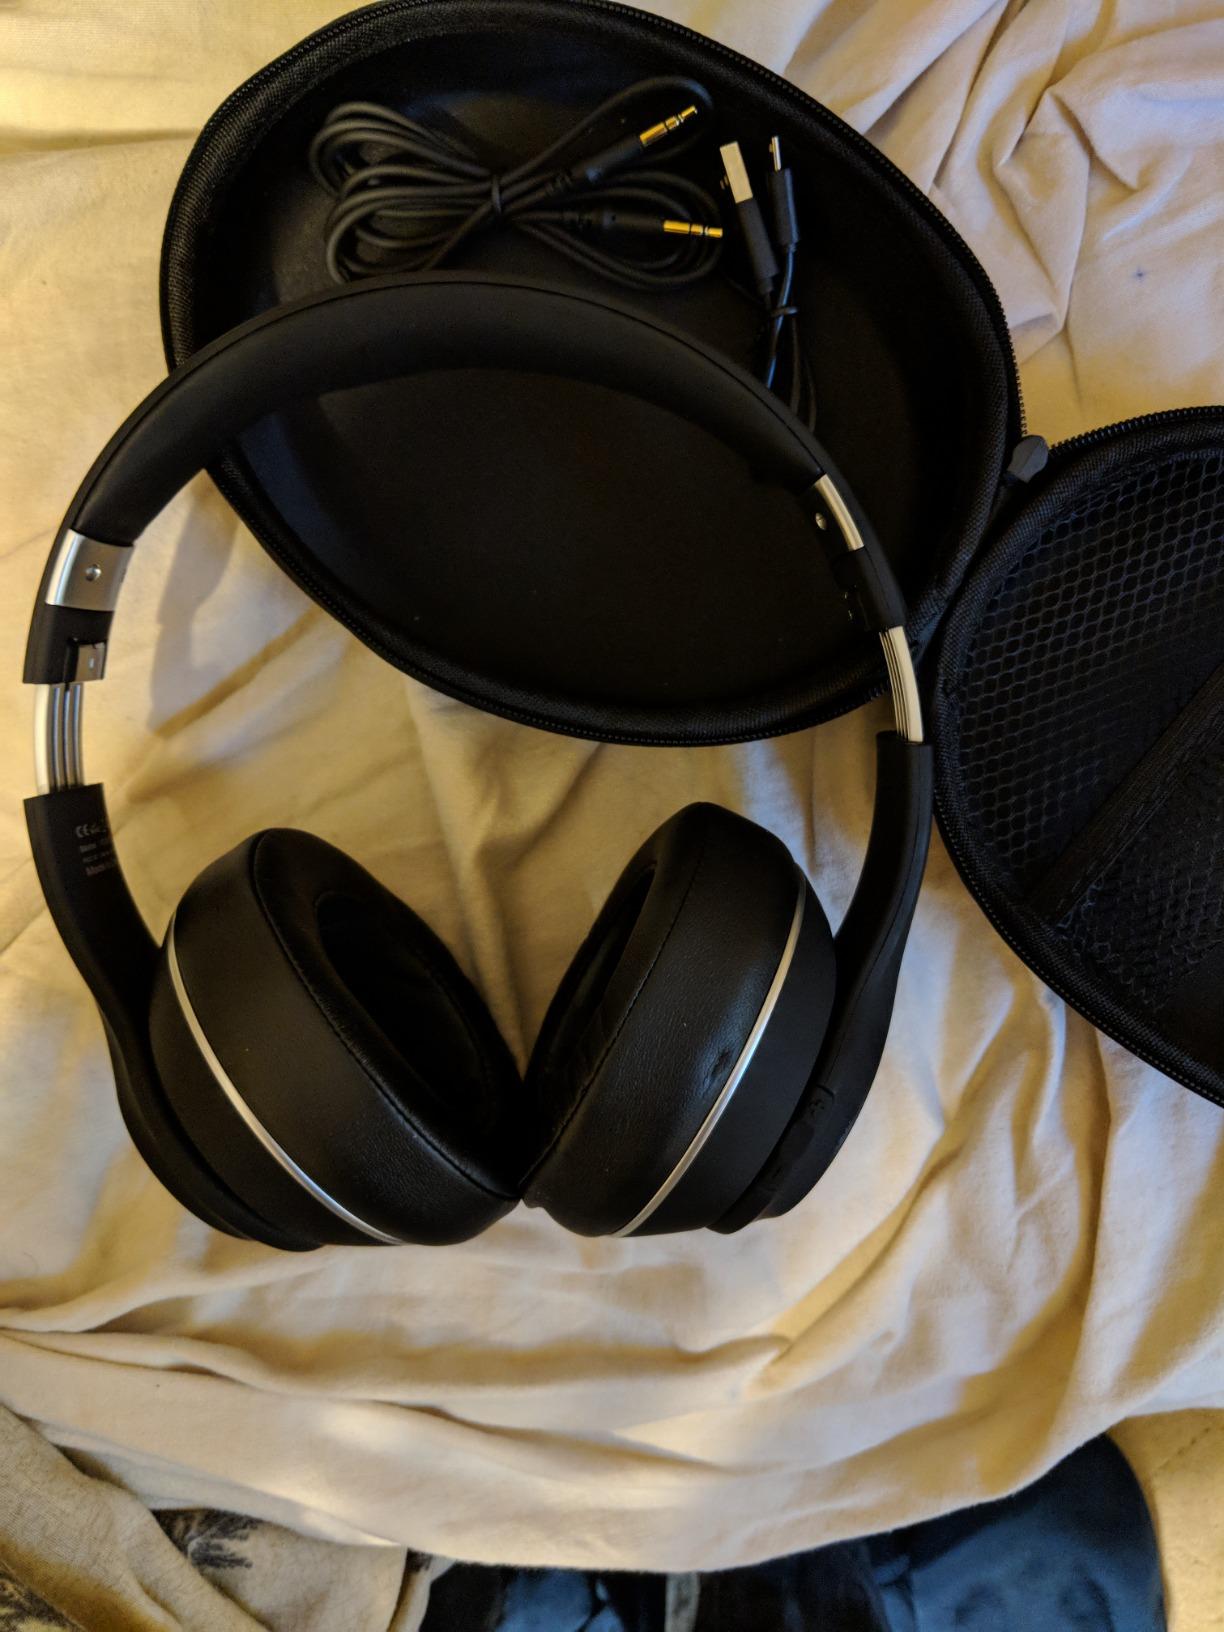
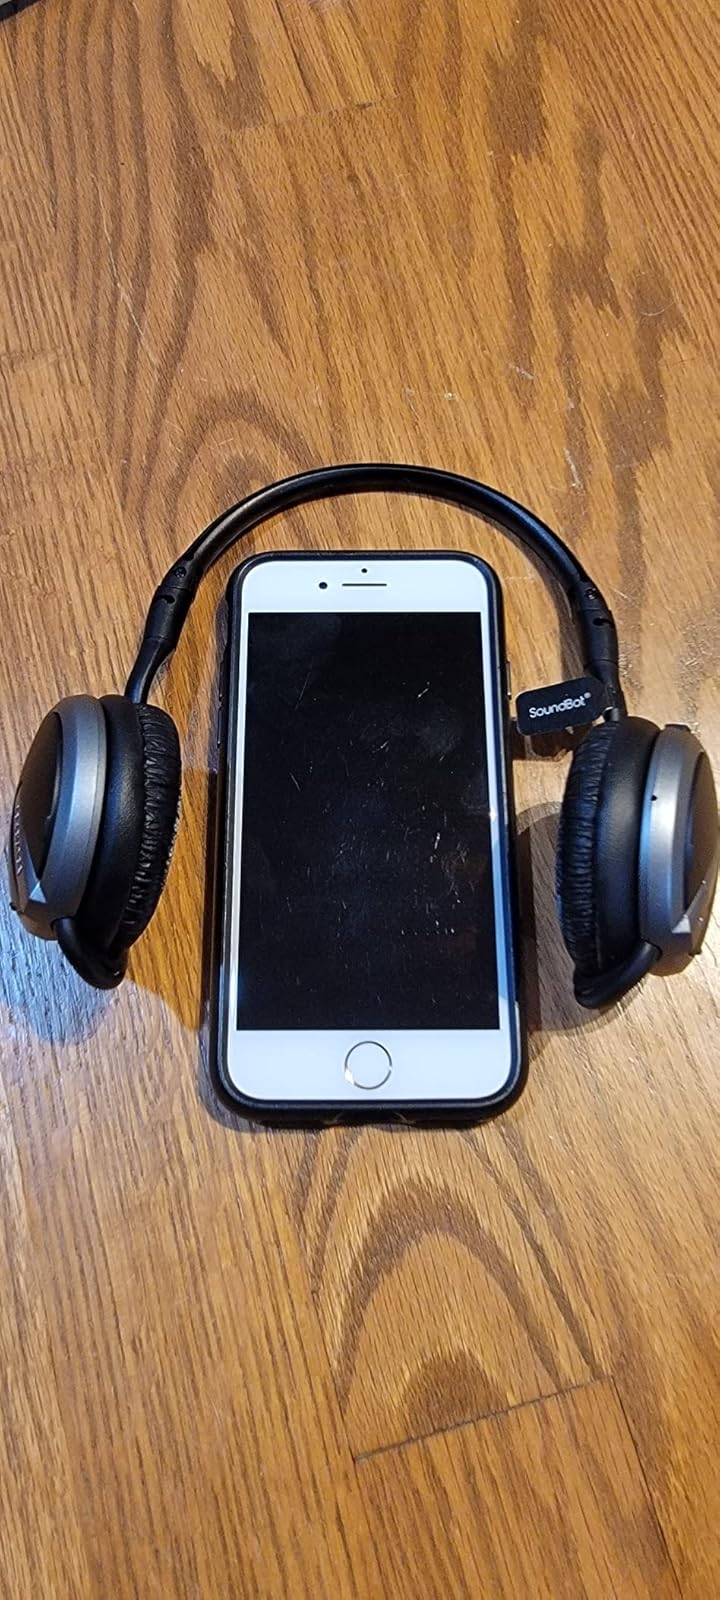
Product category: headphones
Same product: no